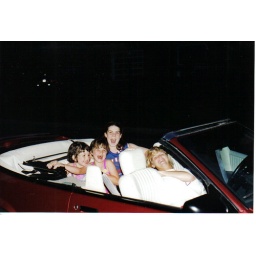
Ranzen girls in Kara's sports car